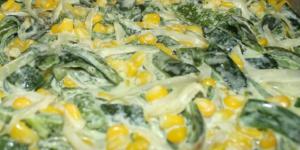
pollo con rajas poblanas